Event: Nepal Earthquake
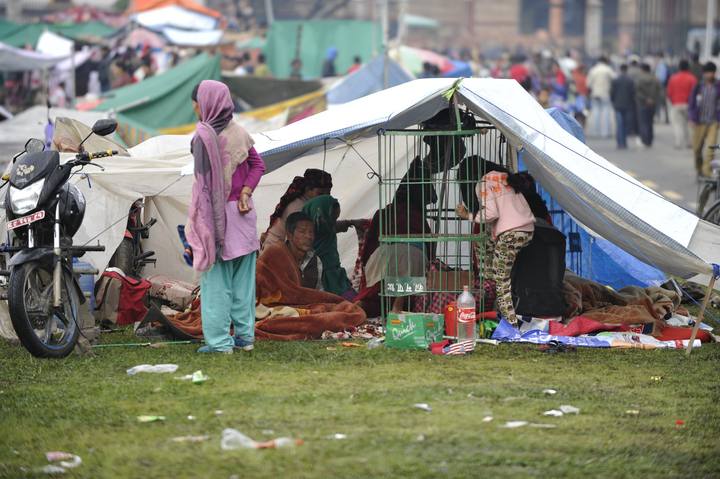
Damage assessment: damage